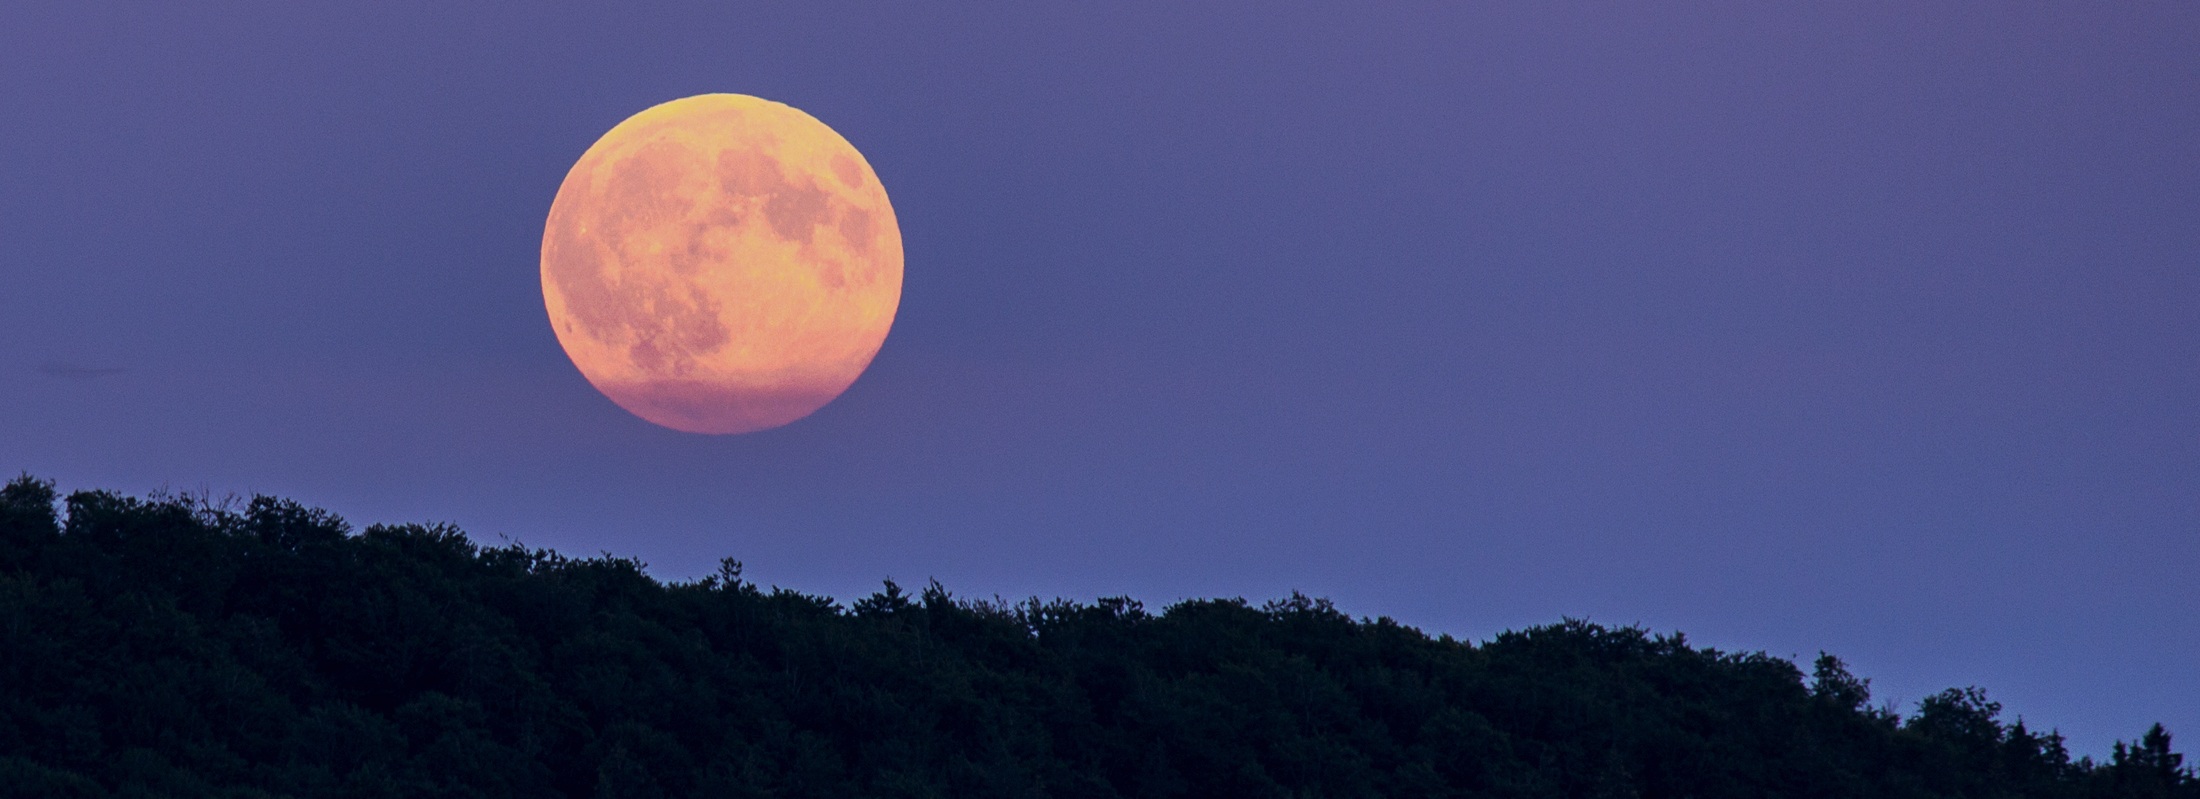
cloud, sky, night, sunlight, atmosphere, evening, moon, full moon, moonlight, super moon, astronomy, moonrise, mood, crescent, summer night, astronomical object, atmosphere of earth